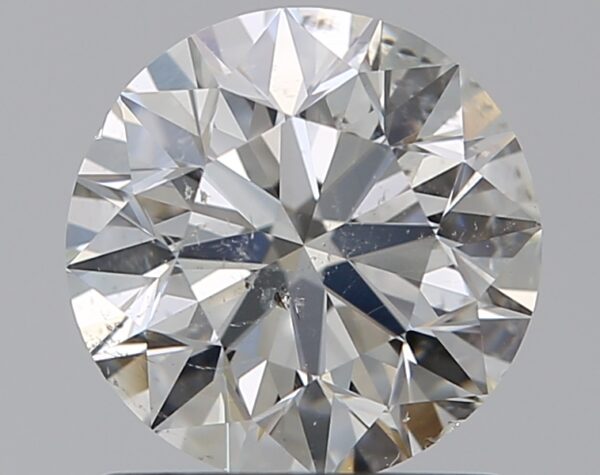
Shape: round
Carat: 1
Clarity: SI2
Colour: I
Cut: VG
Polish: EX
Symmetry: EX
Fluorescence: F
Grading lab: GIA
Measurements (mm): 6.3 x 6.34 x 4